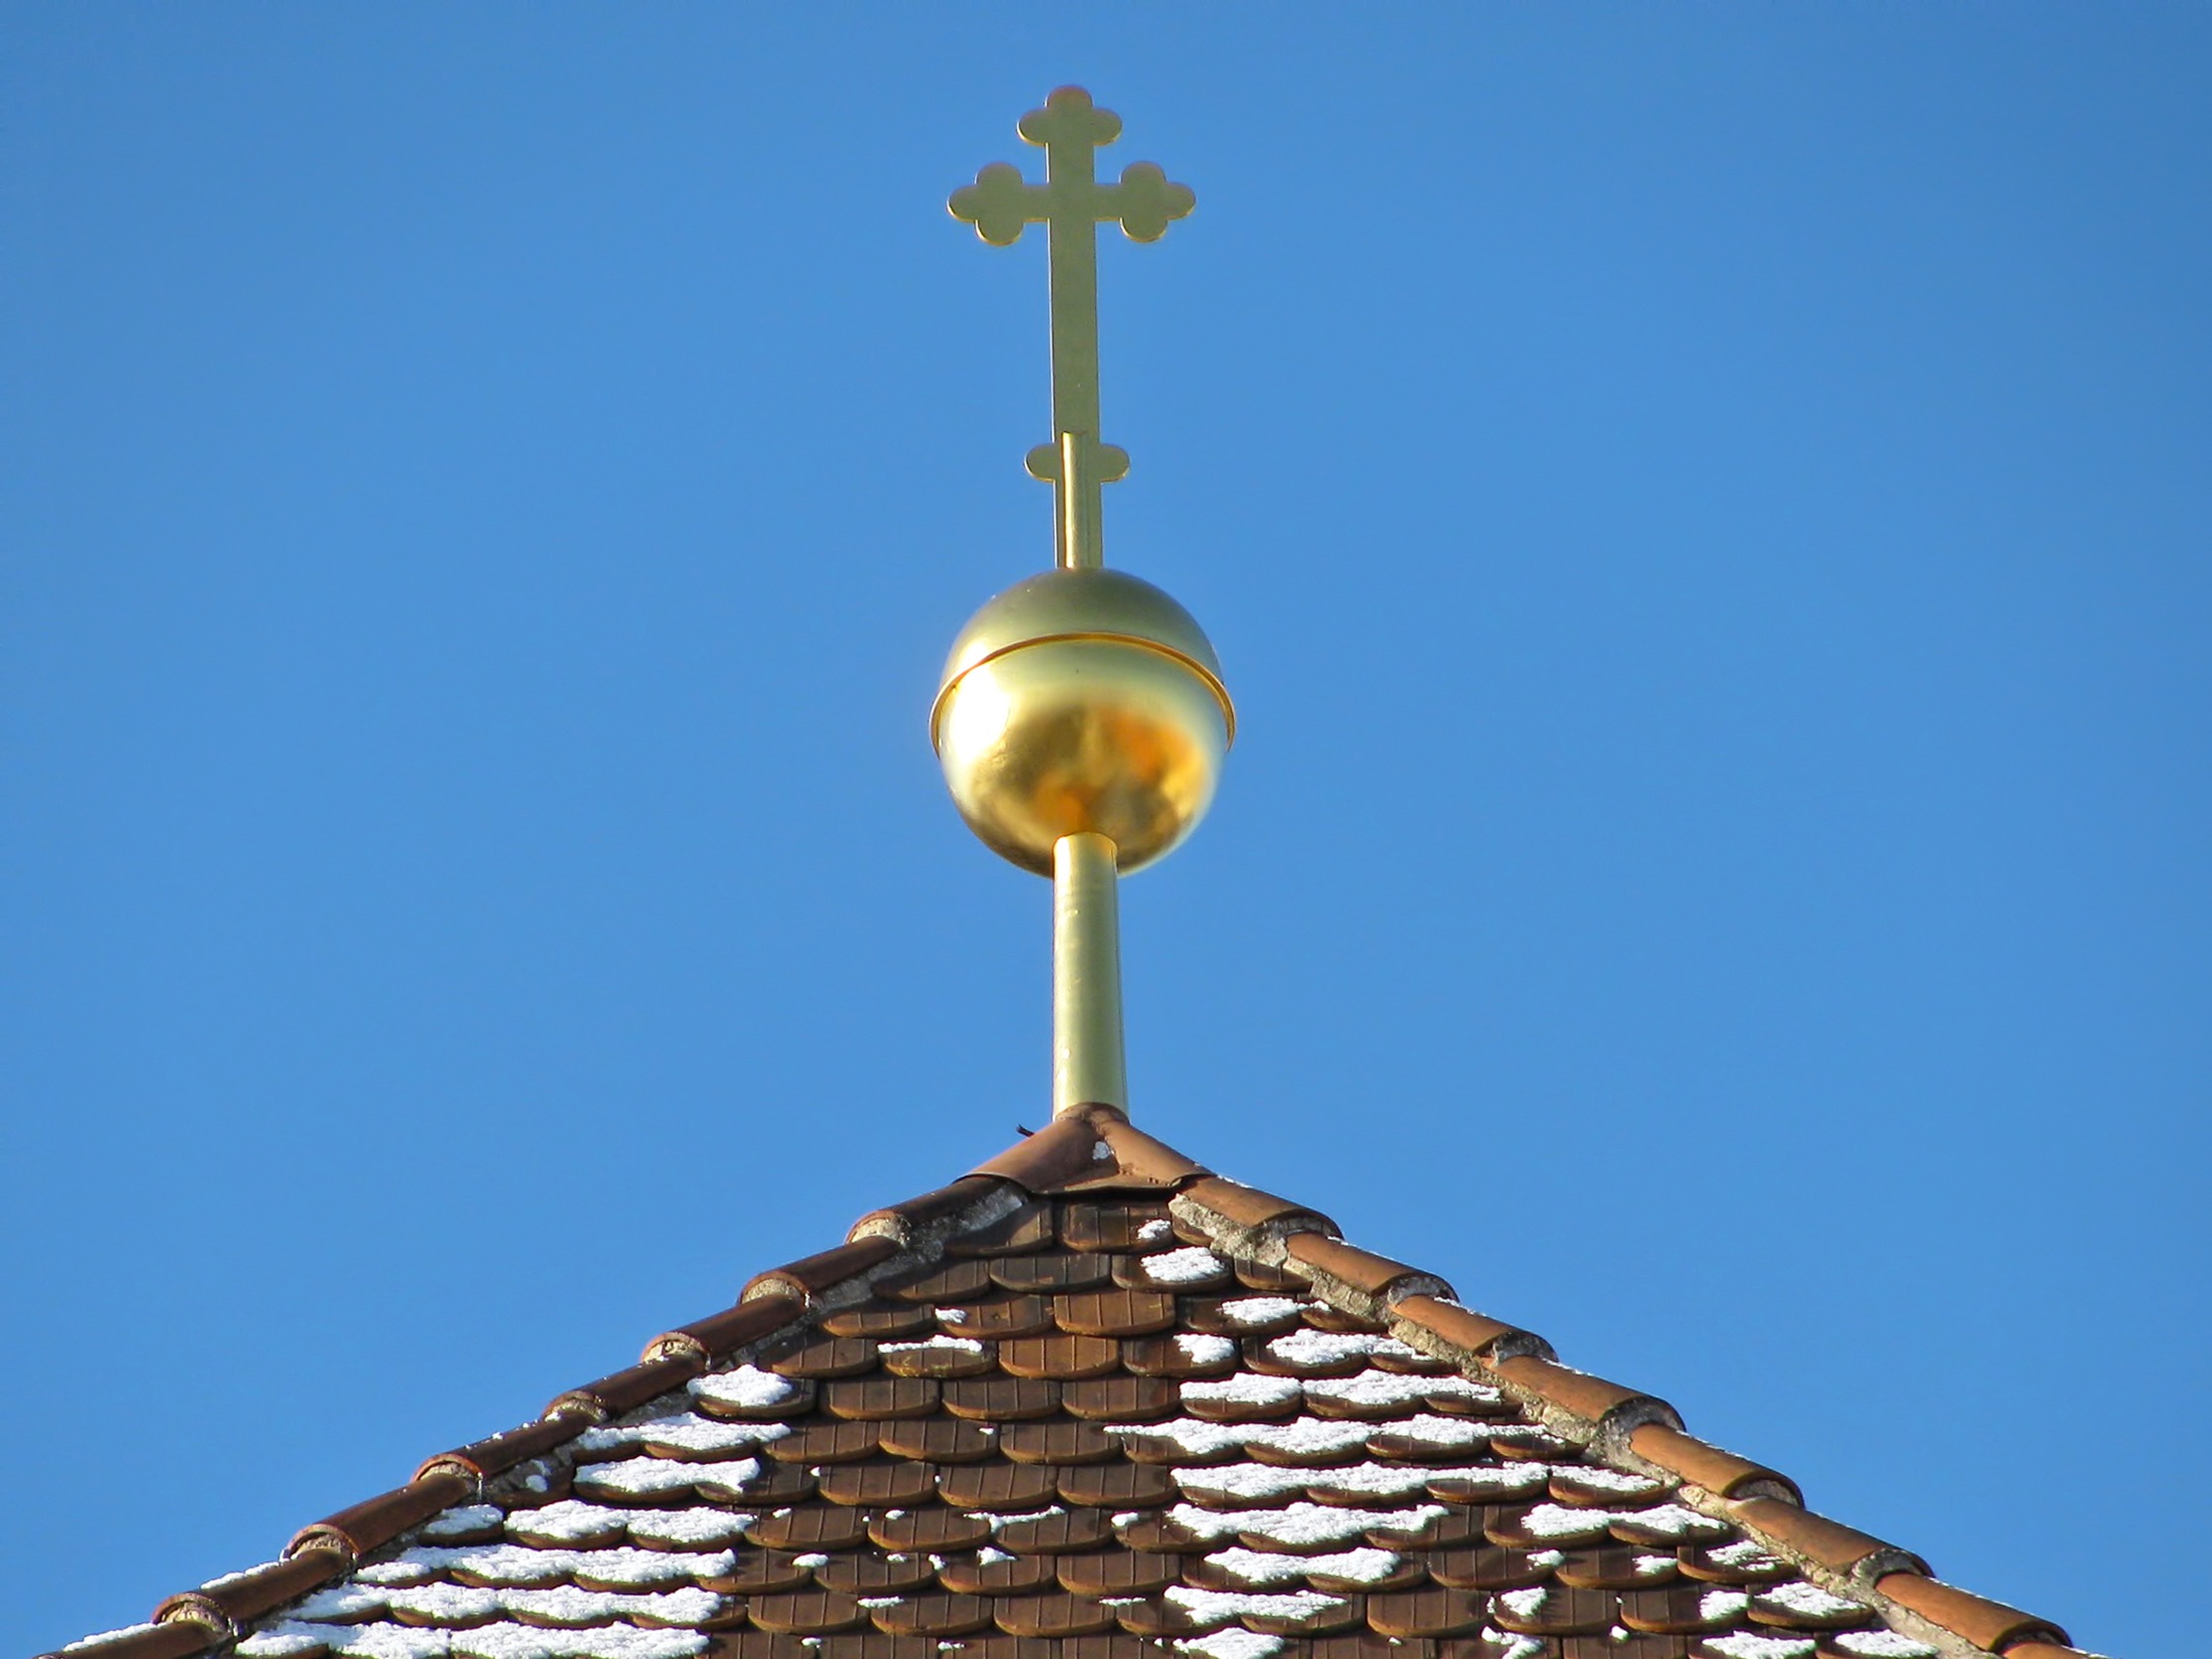
winter, architecture, tower, religion, landmark, blue, church, street light, cross, christian, lighting, blue sky, colors, gold, buildings, steeple, light fixture, dome, roof top